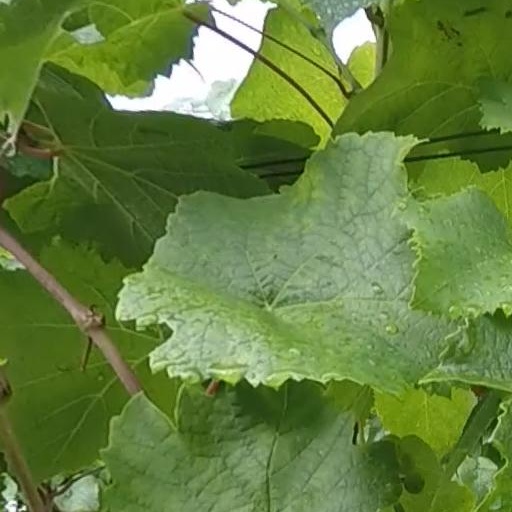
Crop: grape